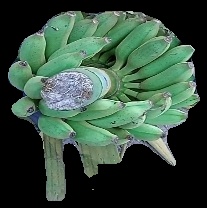
Variety: elakki-bale
Grade: grade1